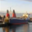
Label: ship